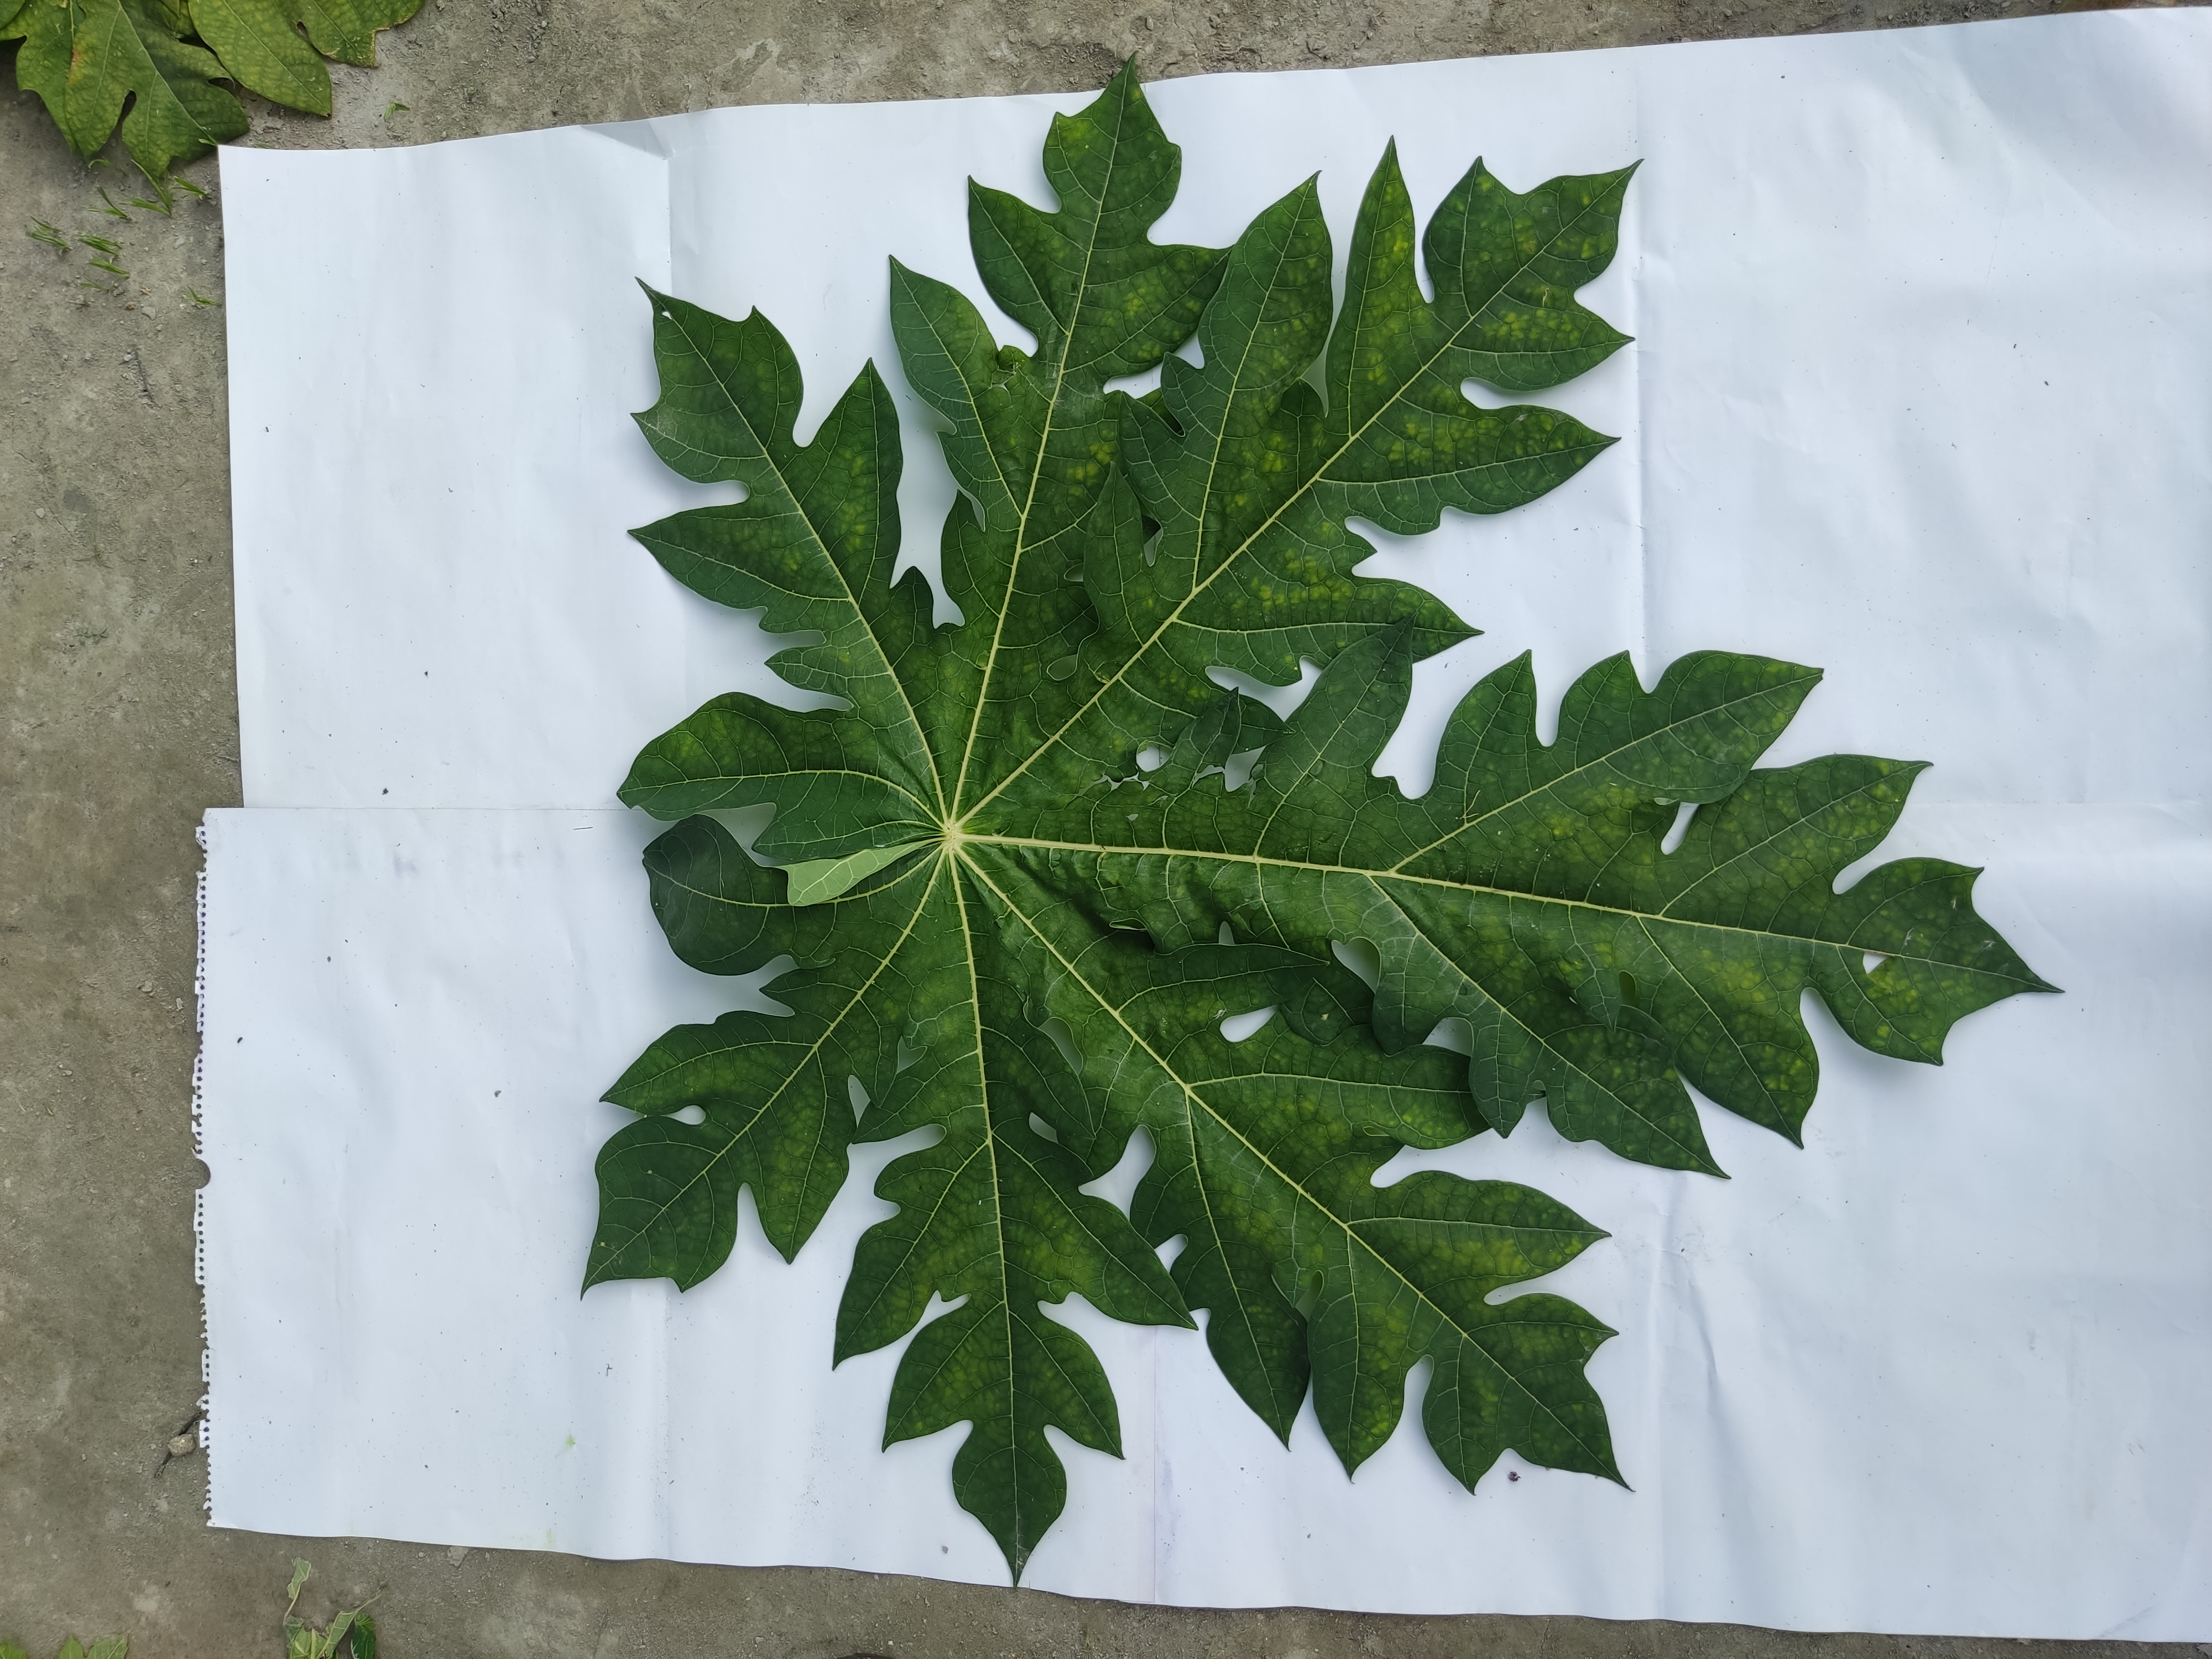
Label: Ring Spot